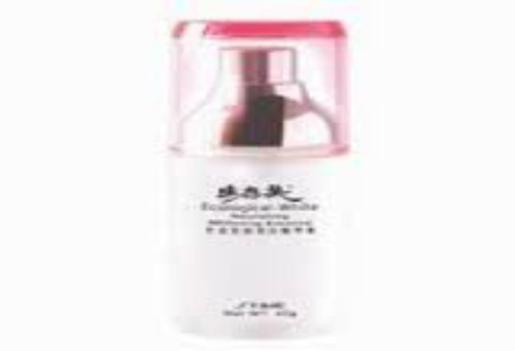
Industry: Necessities